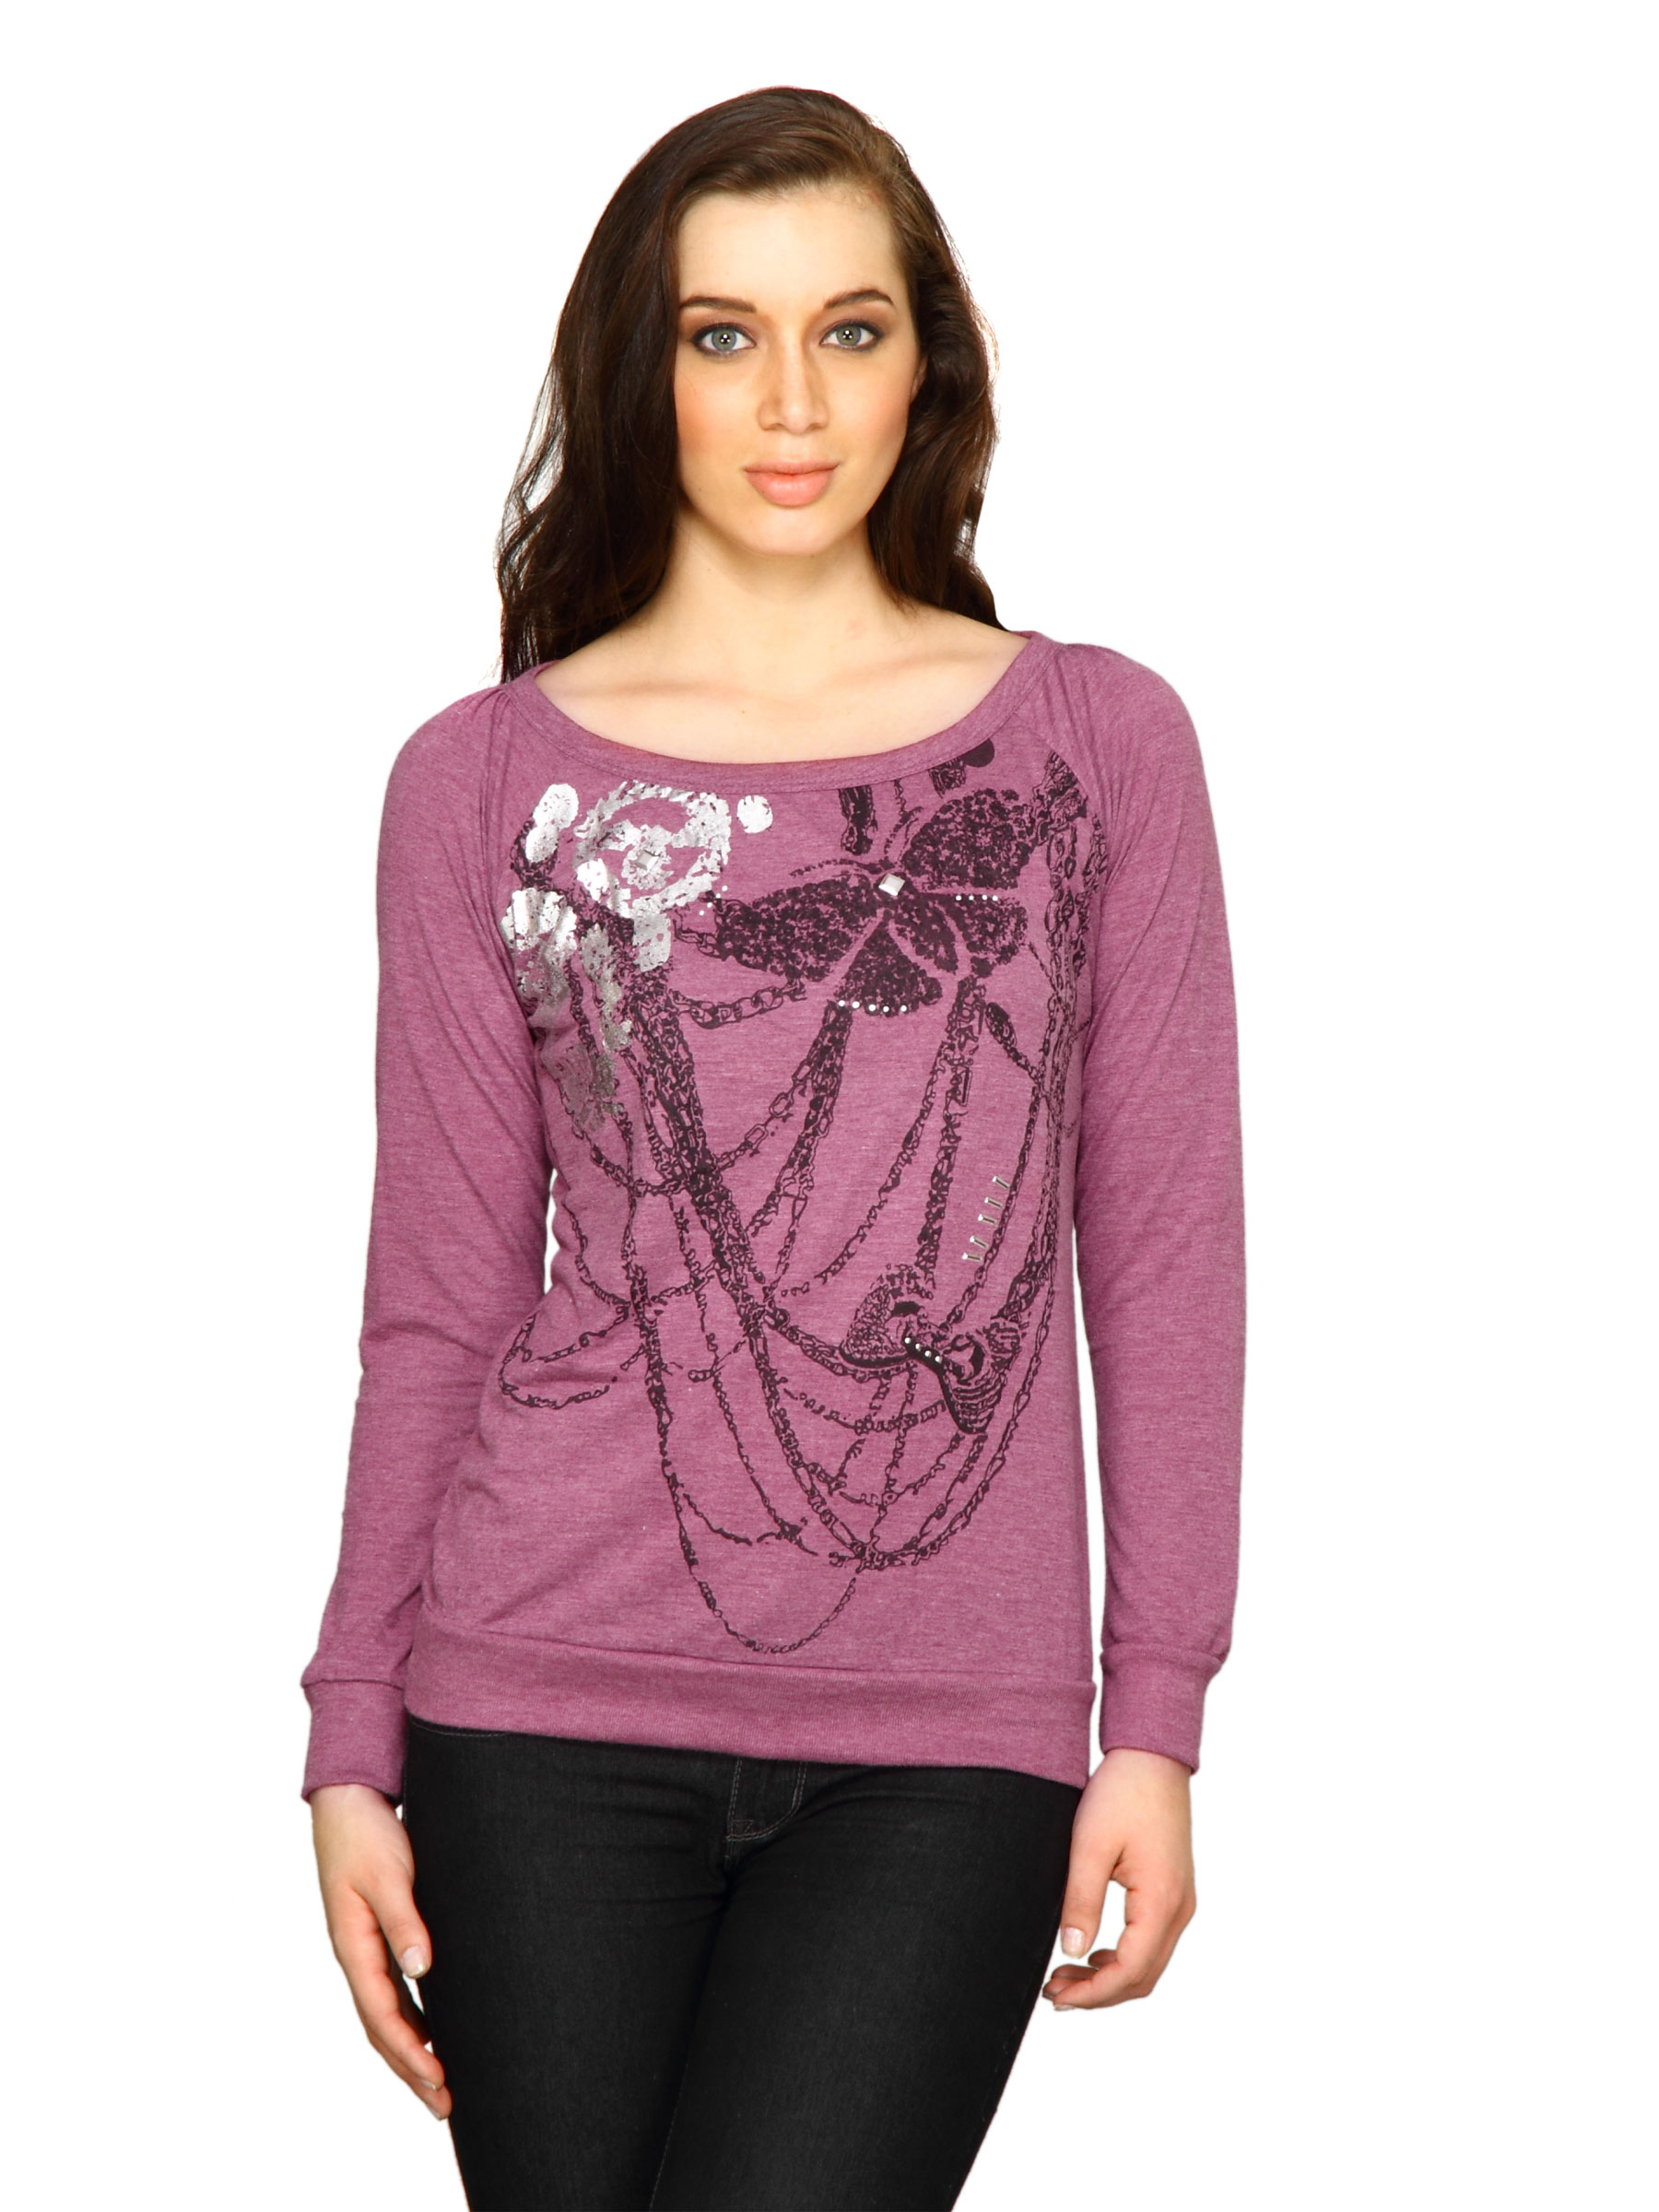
Jealous 21 Women Jealous Calandra Pink Top Pink Tops
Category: Apparel / Topwear / Tops
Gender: Women
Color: Pink
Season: Fall 2011
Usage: Casual